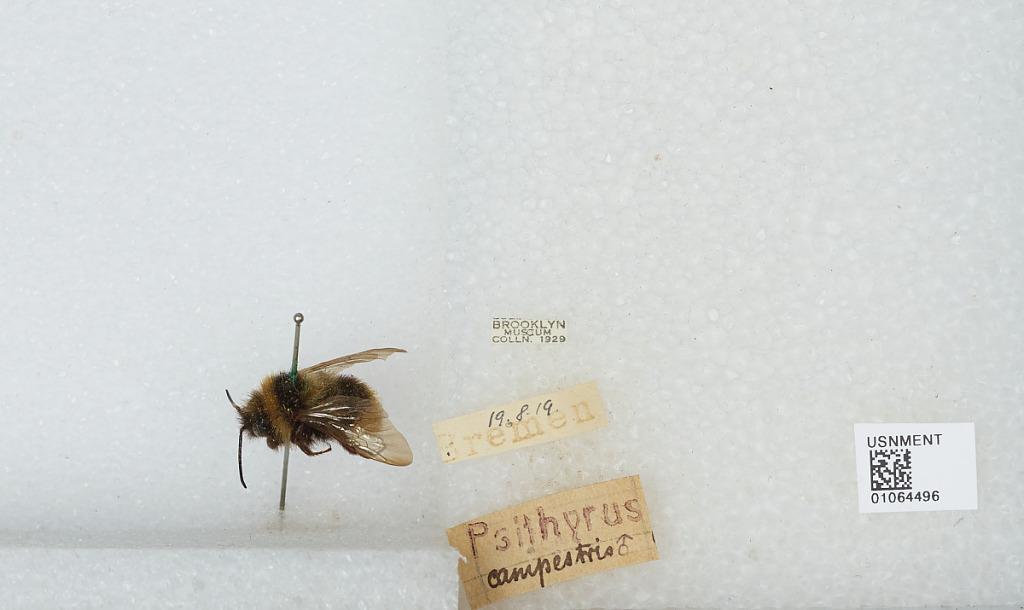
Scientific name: Bombus sp.
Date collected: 1919-8-19
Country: Germany
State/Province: Bremen
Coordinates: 53.0765, 8.79879